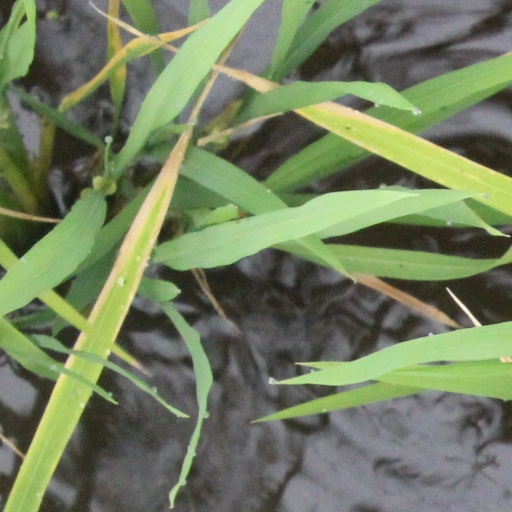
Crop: rice